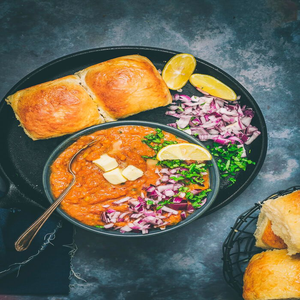
Dish: pavbhaji